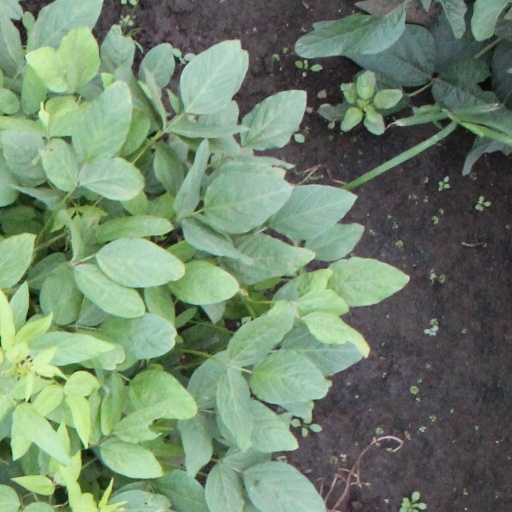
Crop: soybean